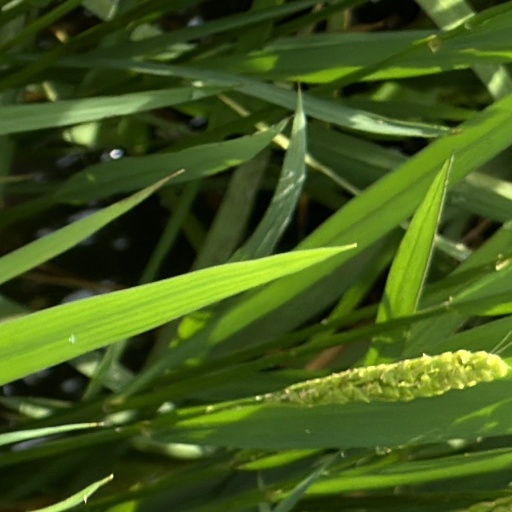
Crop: rice